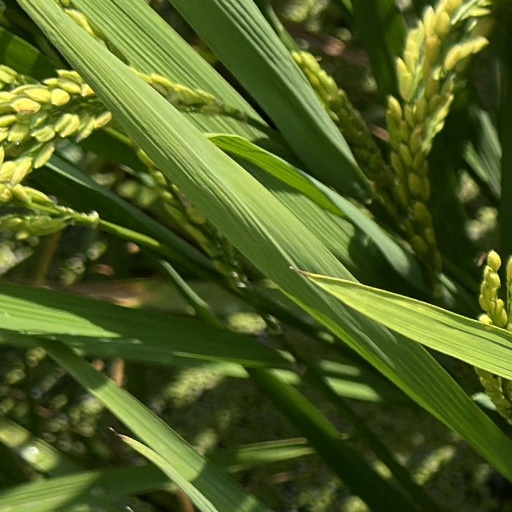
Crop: rice